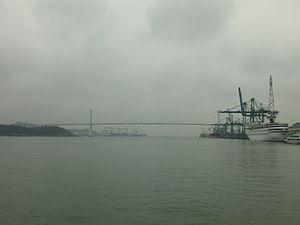
Le port de Xiamen est situé à Xiamen, dans la province du Fujian, en République populaire de Chine. Il a un trafic de 34 millions de tonnes de marchandises avec 2,33 millions EVP en 2003.